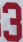
Number: 3